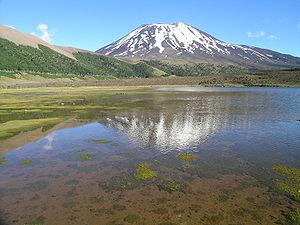
Lonquimay est une commune du Chili de la Province de Malleco, elle-même située dans la Région de l'Araucanie. En 2012, la population de la commune s'élevait à 10 438 habitants. La superficie de la commune est de 3 914 km².
Les aires protégées du Chili sont des zones qui ont une beauté naturelle ou une valeur historique importante, protégées par le gouvernement du Chili. Elles couvrent plus de 140 000 km², ce qui représente 19% du territoire du Chili. Le Système National des Espaces Sauvages Protégés est régi par la loi # 18.362 votée en 1984, et administré par la Corporación Nacional Forestal.